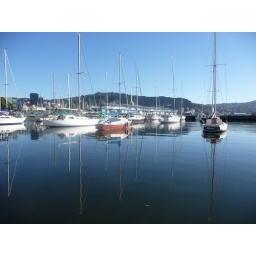
blue bird day in Welly